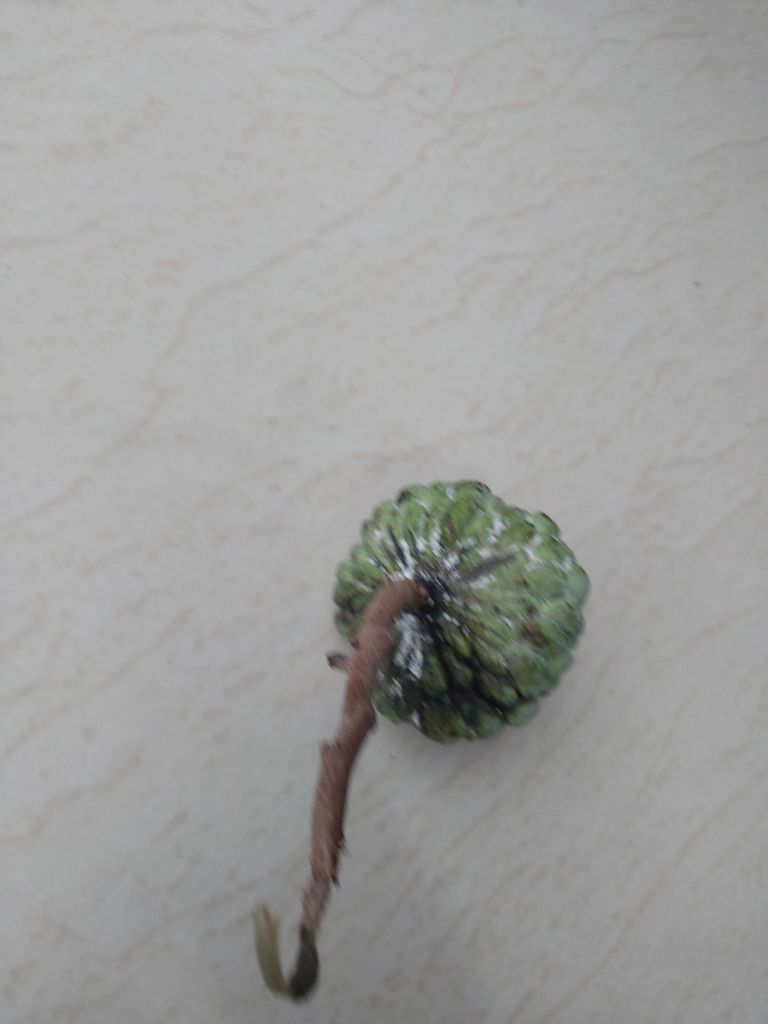
Disease label: Athracnose